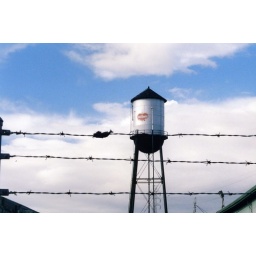
The water tower will soon be the only remnant of the Del Monte Cannery in San Jose.